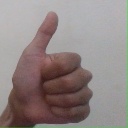
अक्षर: थ